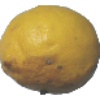
Label: lemon